National Geographic Society

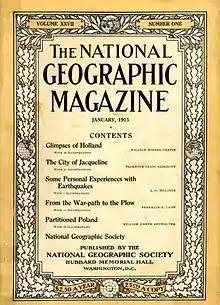
Cover of January 1915 "The National Geographic Magazine"

The chairman of the National Geographic Society currently is Jean Case. Michael Ulica is president. Jill Tiefenthaler is the chief executive officer. The editor-in-chief of National Geographic magazine is Susan Goldberg. Gilbert Melville Grosvenor, a former chairman, received the Presidential Medal of Freedom in 2005 for his leadership in geography education.